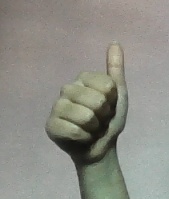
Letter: aleff